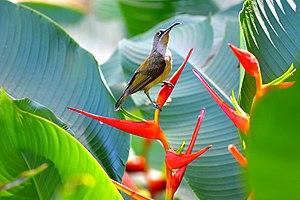
Le genre Arachnothera regroupe treize espèces d'oiseaux appartenant à la famille des Nectariniidae. Arachnothère est le nom français que la nomenclature aviaire en langue française a donné à ces espèces d'oiseaux.